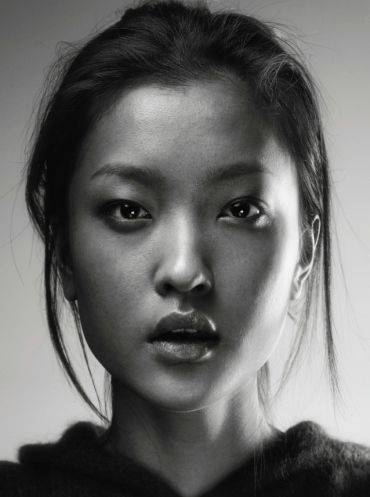
Gender: women